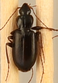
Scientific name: Calathus advena
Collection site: Rocky Mountains NEON (RMNP), plot RMNP_014